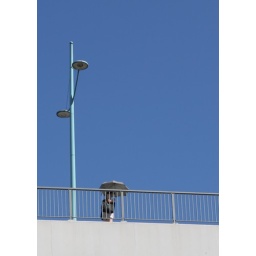
A rare blue sky in Hong Kong.